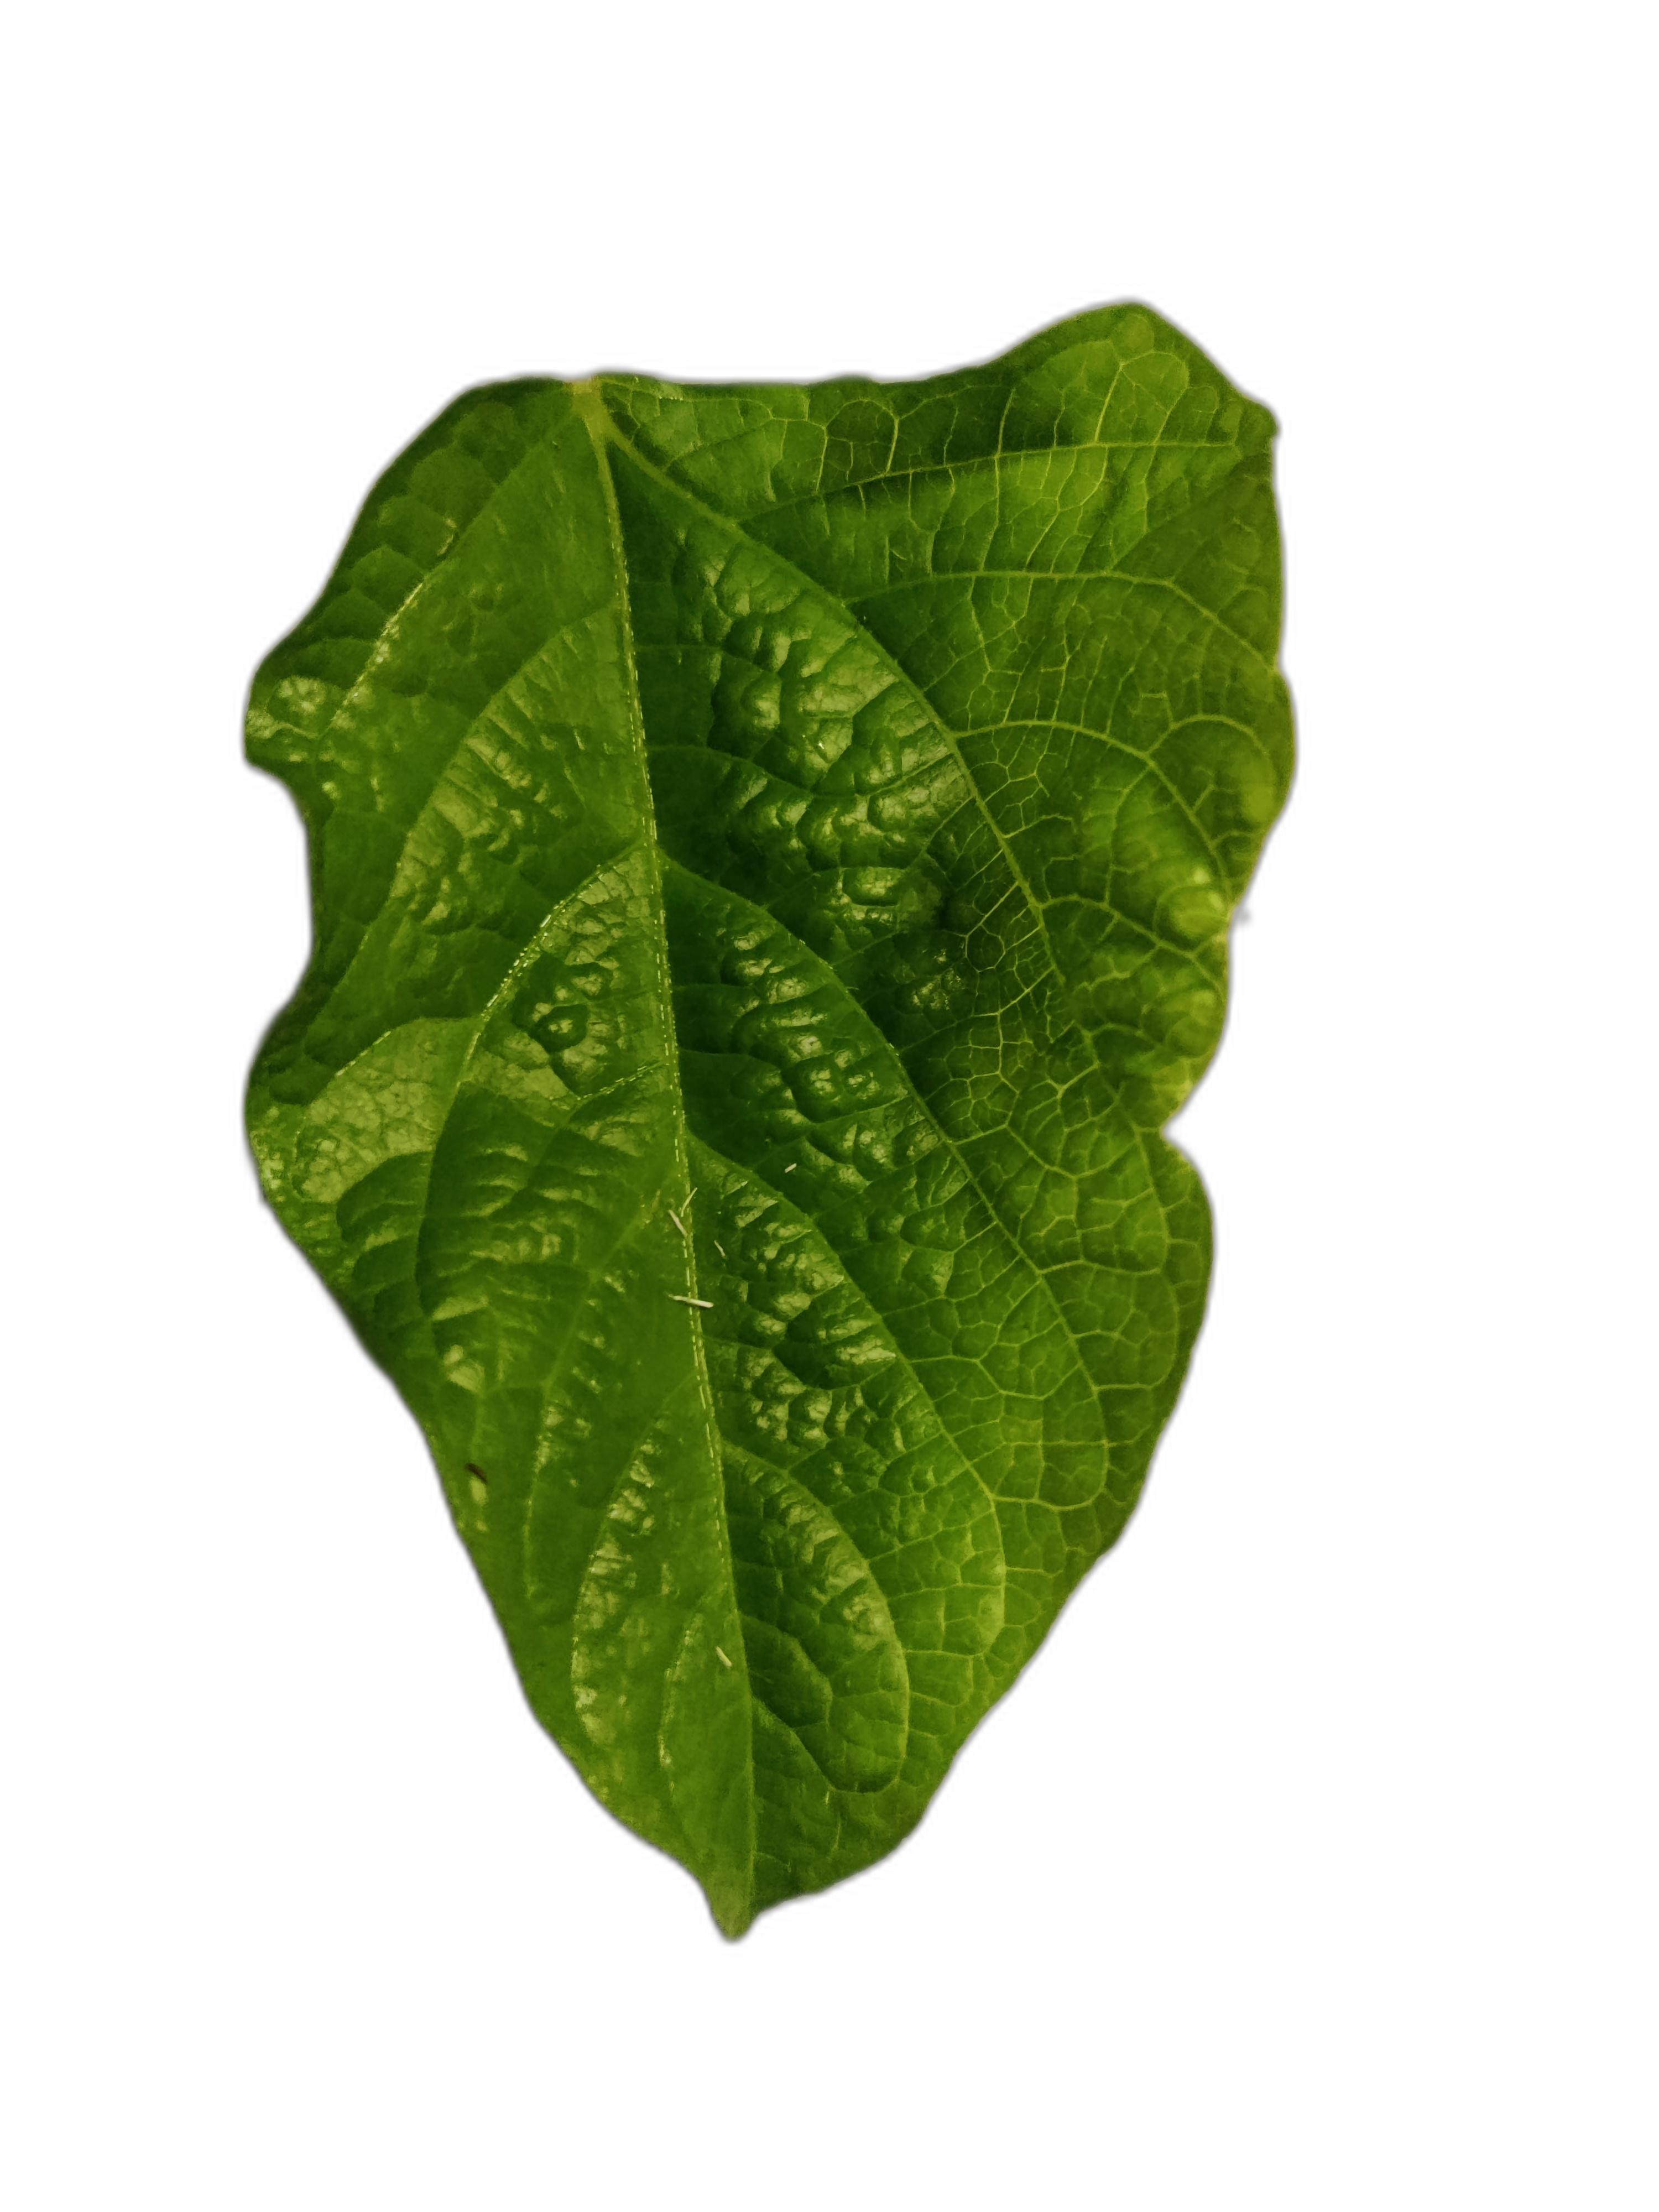
Label: Leaf Crinkle